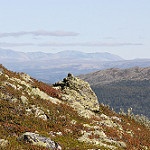
Label: mountain